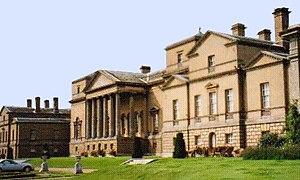
Cette liste des musées du Norfolk, Angleterre contient des musées qui sont définis dans ce contexte comme des institutions qui recueillent et soignent des objets d'intérêt culturel, artistique, scientifique ou historique. leurs collections ou expositions connexes disponibles pour la consultation publique. Sont également inclus les galeries d'art à but non lucratif et les galeries d'art universitaires. Les musées virtuels ne sont pas inclus.